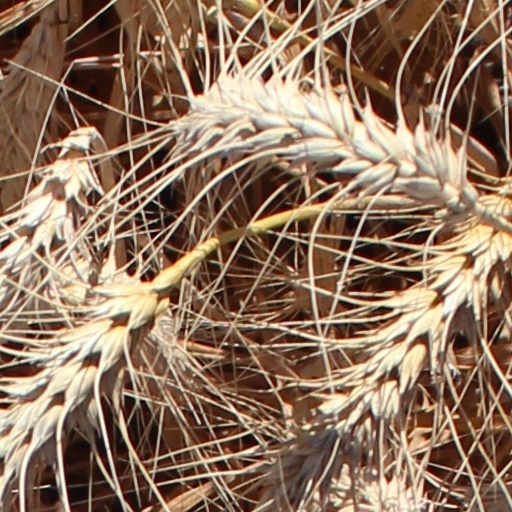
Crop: wheat